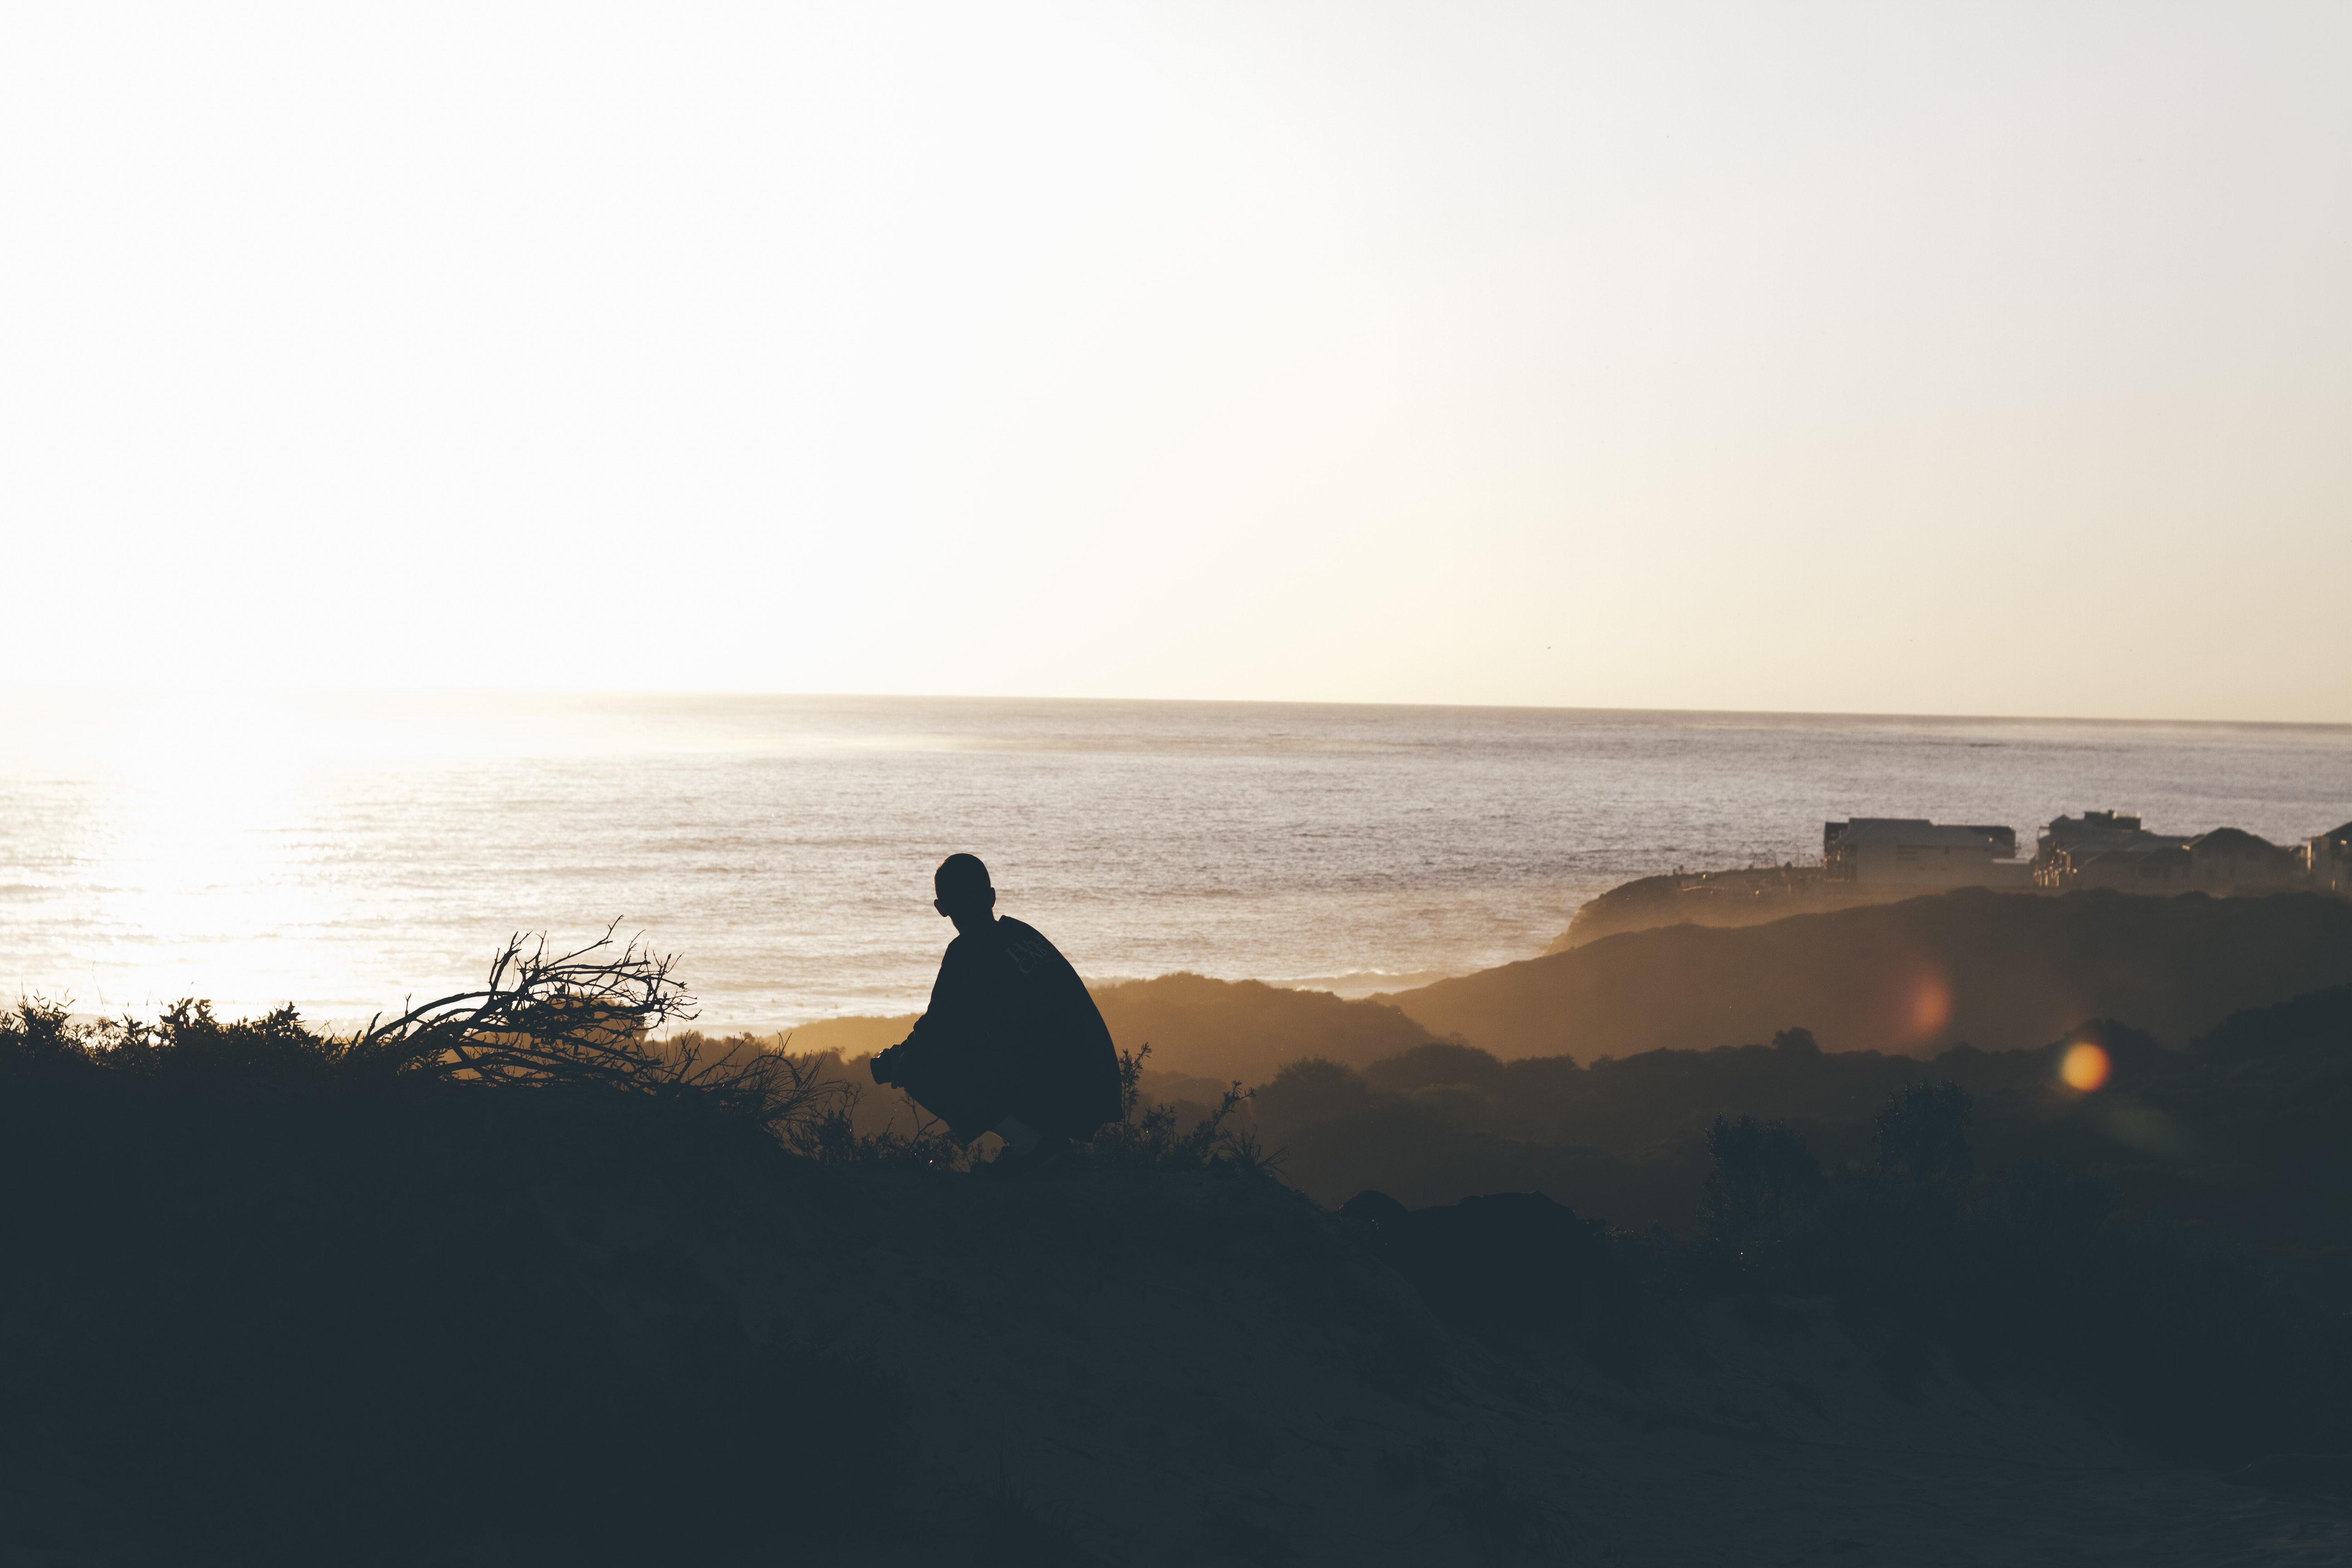
beach, landscape, sea, coast, water, nature, sand, ocean, horizon, silhouette, people, sky, sunrise, sunset, sunlight, morning, shore, wave, town, adventure, dawn, city, village, dusk, evening, outdoors, hills, sun rays, atmospheric phenomenon, wind wave